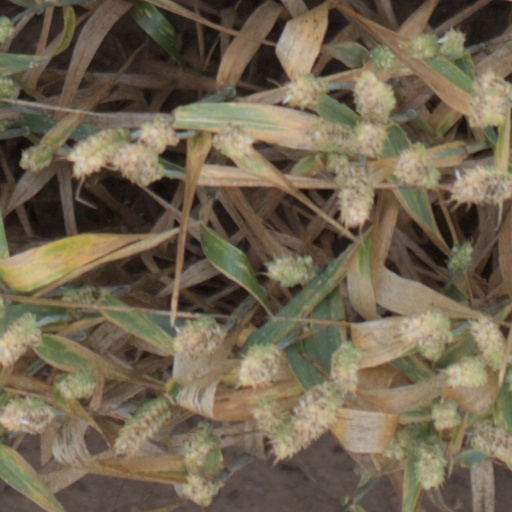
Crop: wheat